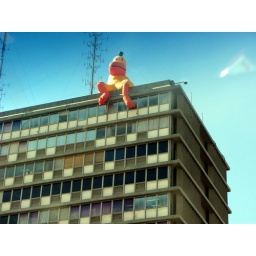
some weird shit, we where driving around T-A and saw this duck just sitting there on a building..